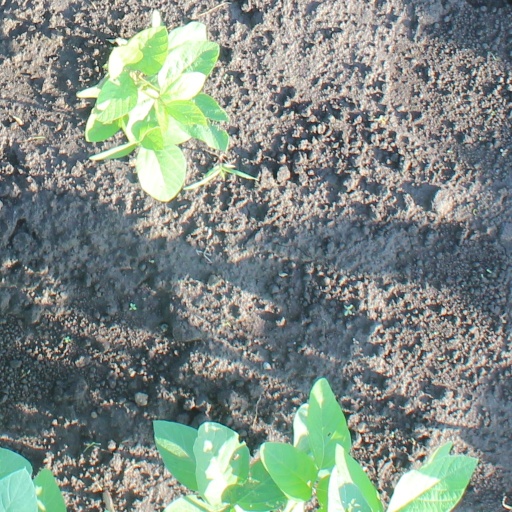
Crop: soybean